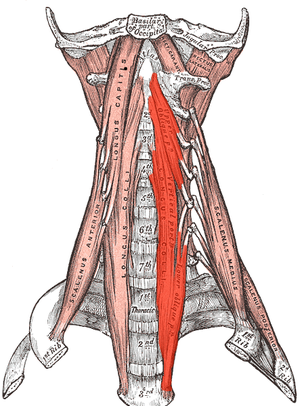
Le muscle long du cou, appartenant au groupe profond des muscles antérieurs du cou, est un des muscles prévertébraux du cou. Ce muscle, situé le long du rachis cervical, est en forme de triangle isocèle à base médiale, large, et dont l'axe horizontal est court. Il est constitué de trois parties formant les trois côtés du triangle : longitudinale, oblique inférolatérale et oblique supérolatérale.